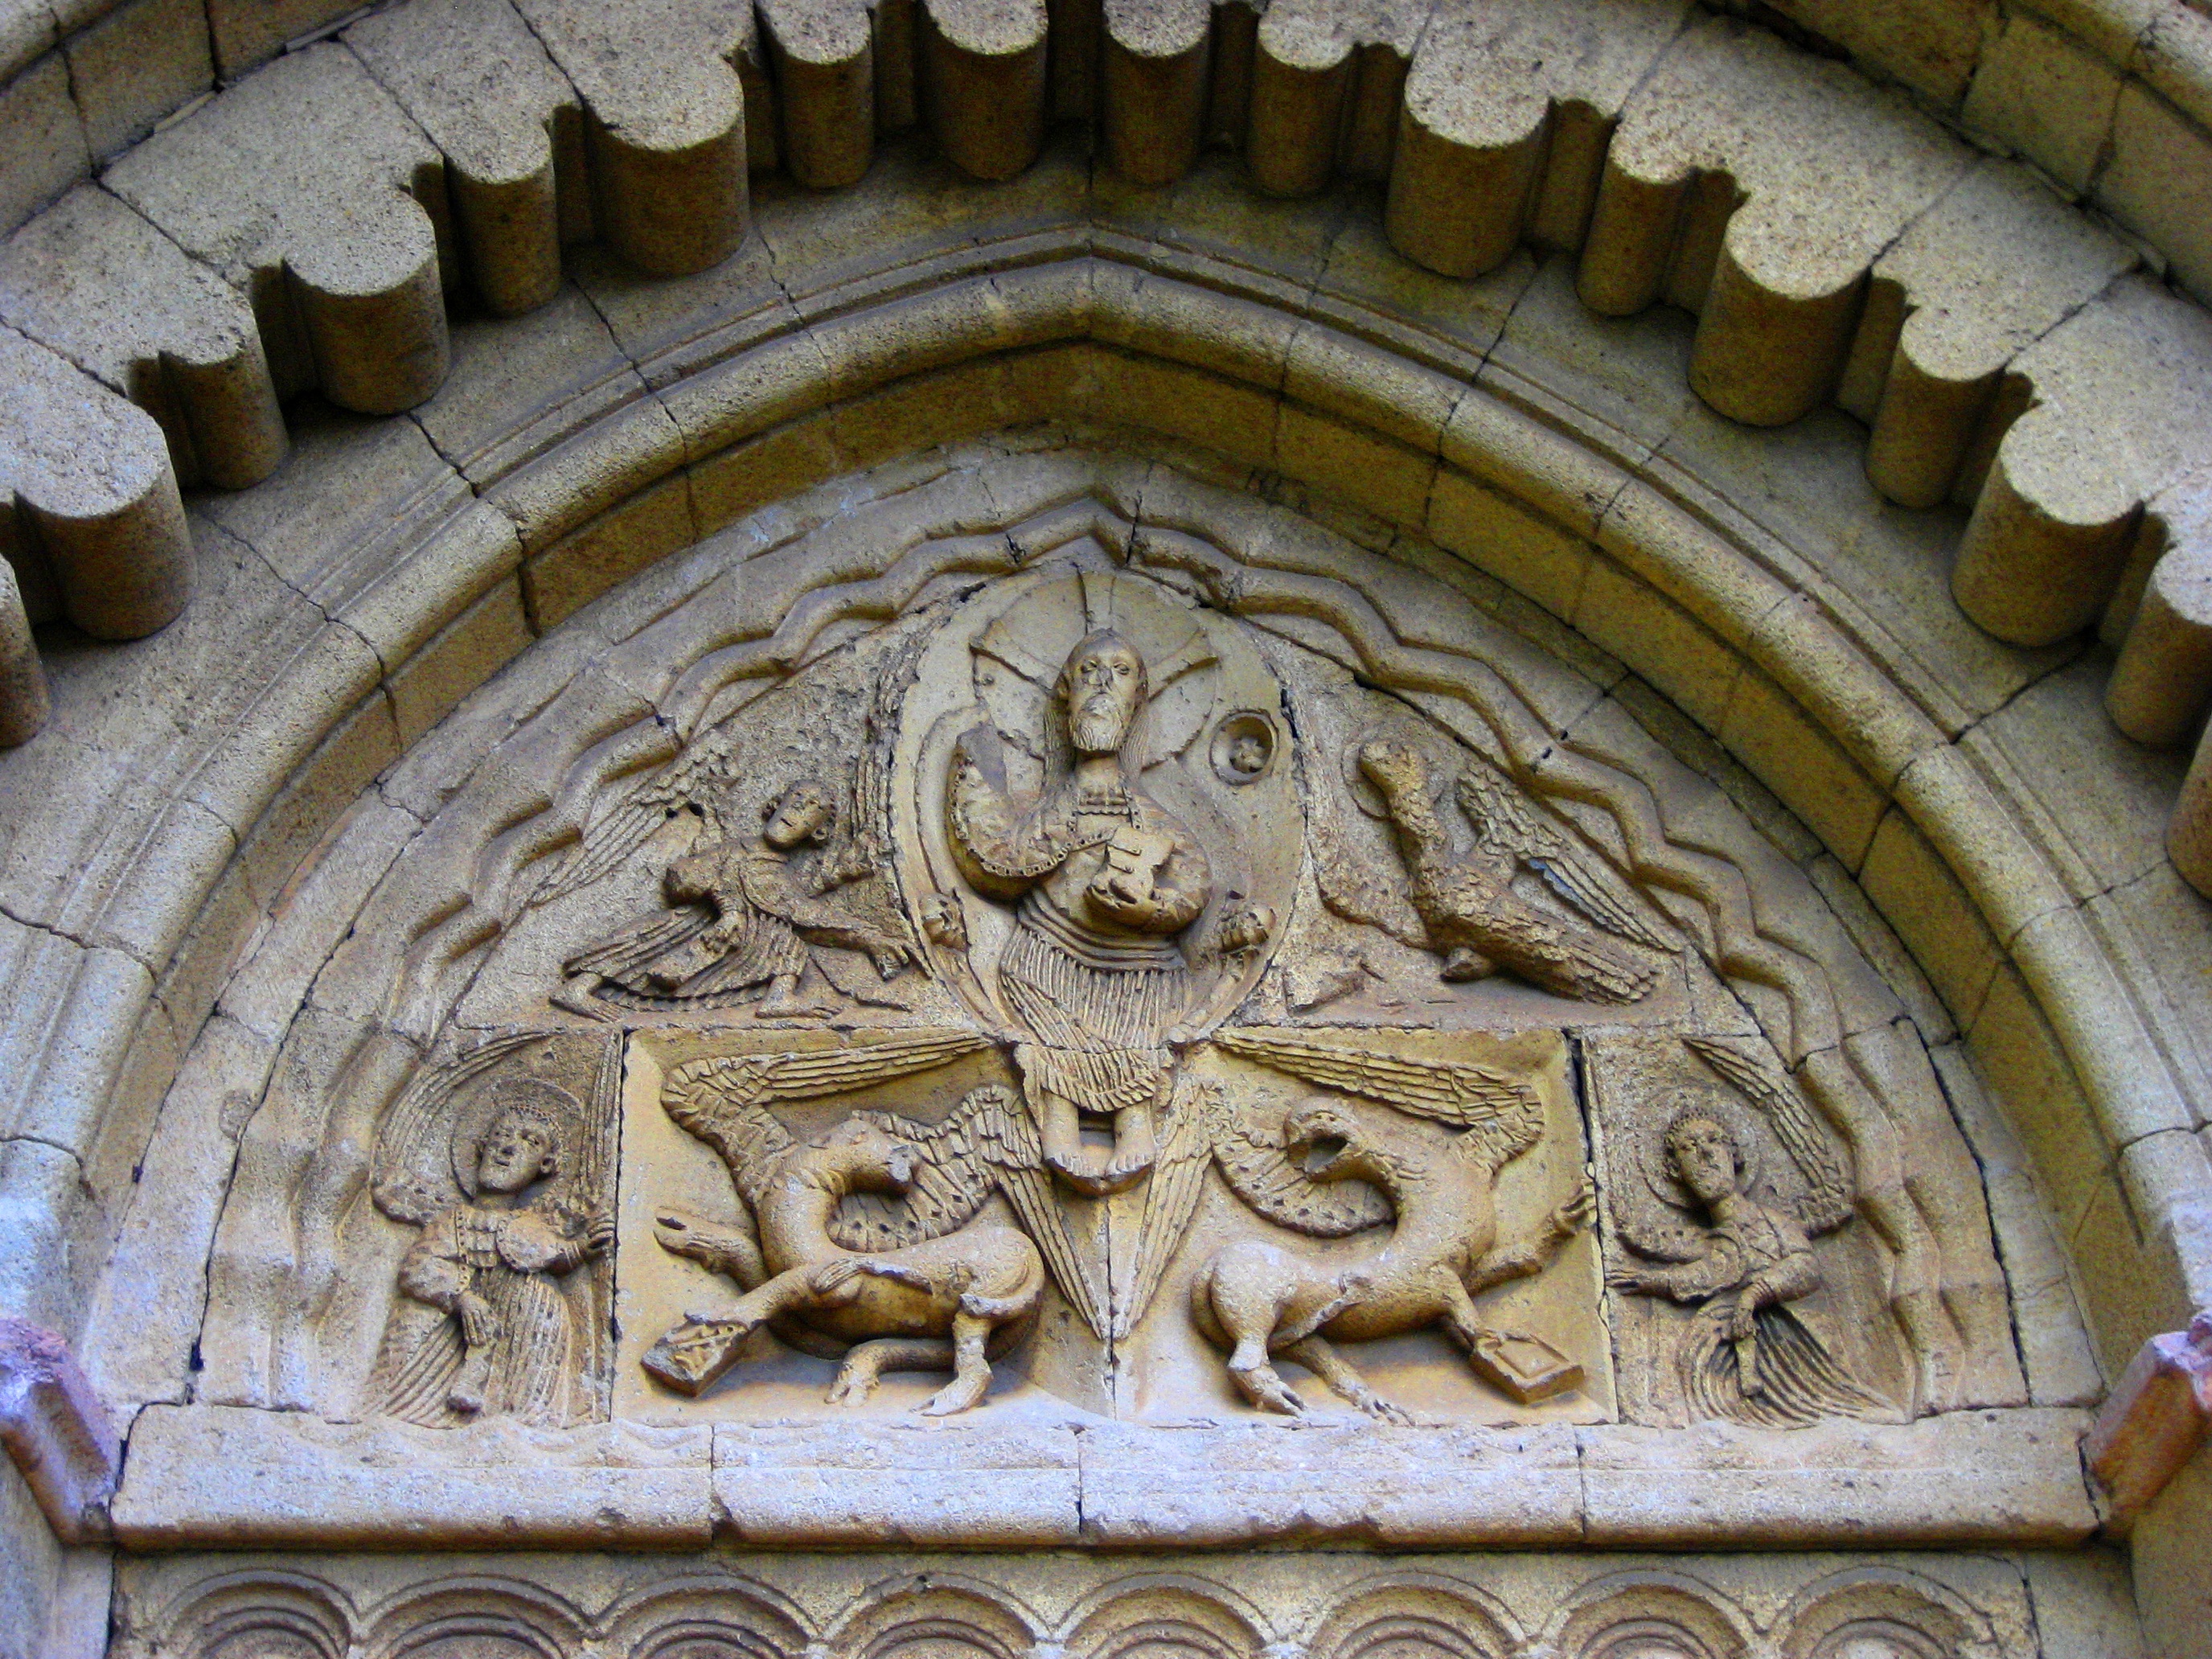
structure, france, statue, arch, cathedral, baptistery, sculpture, art, temple, monastery, carving, relief, middle ages, tympanum, stone carving, benedictine, alpes de haute provence, ancient history, ganagobie abbey